Achille Libéral Treilhard

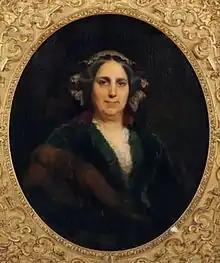
Paméla Marqfoy (1795-1876), Treilhard's wife, by Édouard Dubufe (1852)

Treilhard returned to private life after the second Bourbon Restoration in 1815.